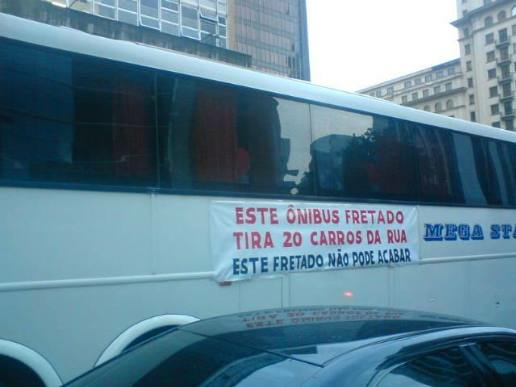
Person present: No